Vergulde Draeck

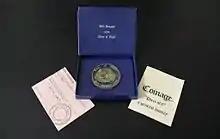
Coin from "Vergulde Draeck"

On 7 June 1656, two rescue vessels, "Goede Hoop" and "Witte Valck", were dispatched from Batavia. Large storms off the Western Australian coast meant that both ships were unsuccessful.